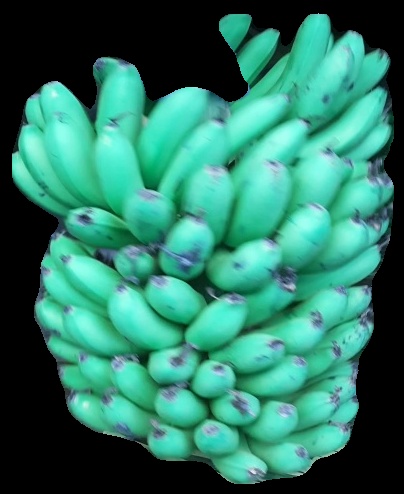
Variety: pachbale
Grade: grade1